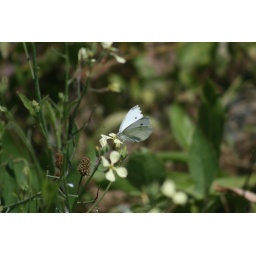
A butterfly spotted during an outdoor beach wedding in White Rock, B.C.